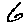
Label: 6